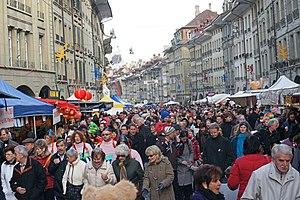
La foule en Kramgasse au Carnaval de Berne 2010.